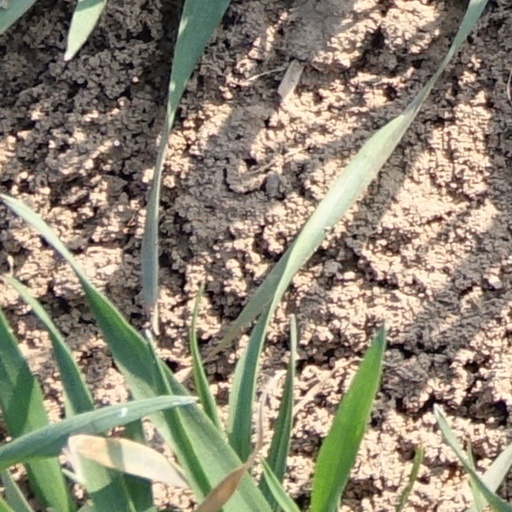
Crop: wheat